Proculus Julius

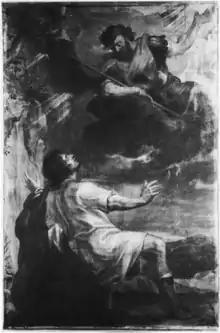
Rubens "Apparizione di Romolo e Proculo", (17c.) National Museum of Wales, Cardiff

Proculus Julius is a figure in the legendary history of the Roman Kingdom. His reported visitation by King Romulus, Rome's putative founder and first ruler, shortly after the king's disappearance convinces the people of Rome to accept Romulus' divinity and the claims by the senate that he had been taken up by the gods in a whirlwind.